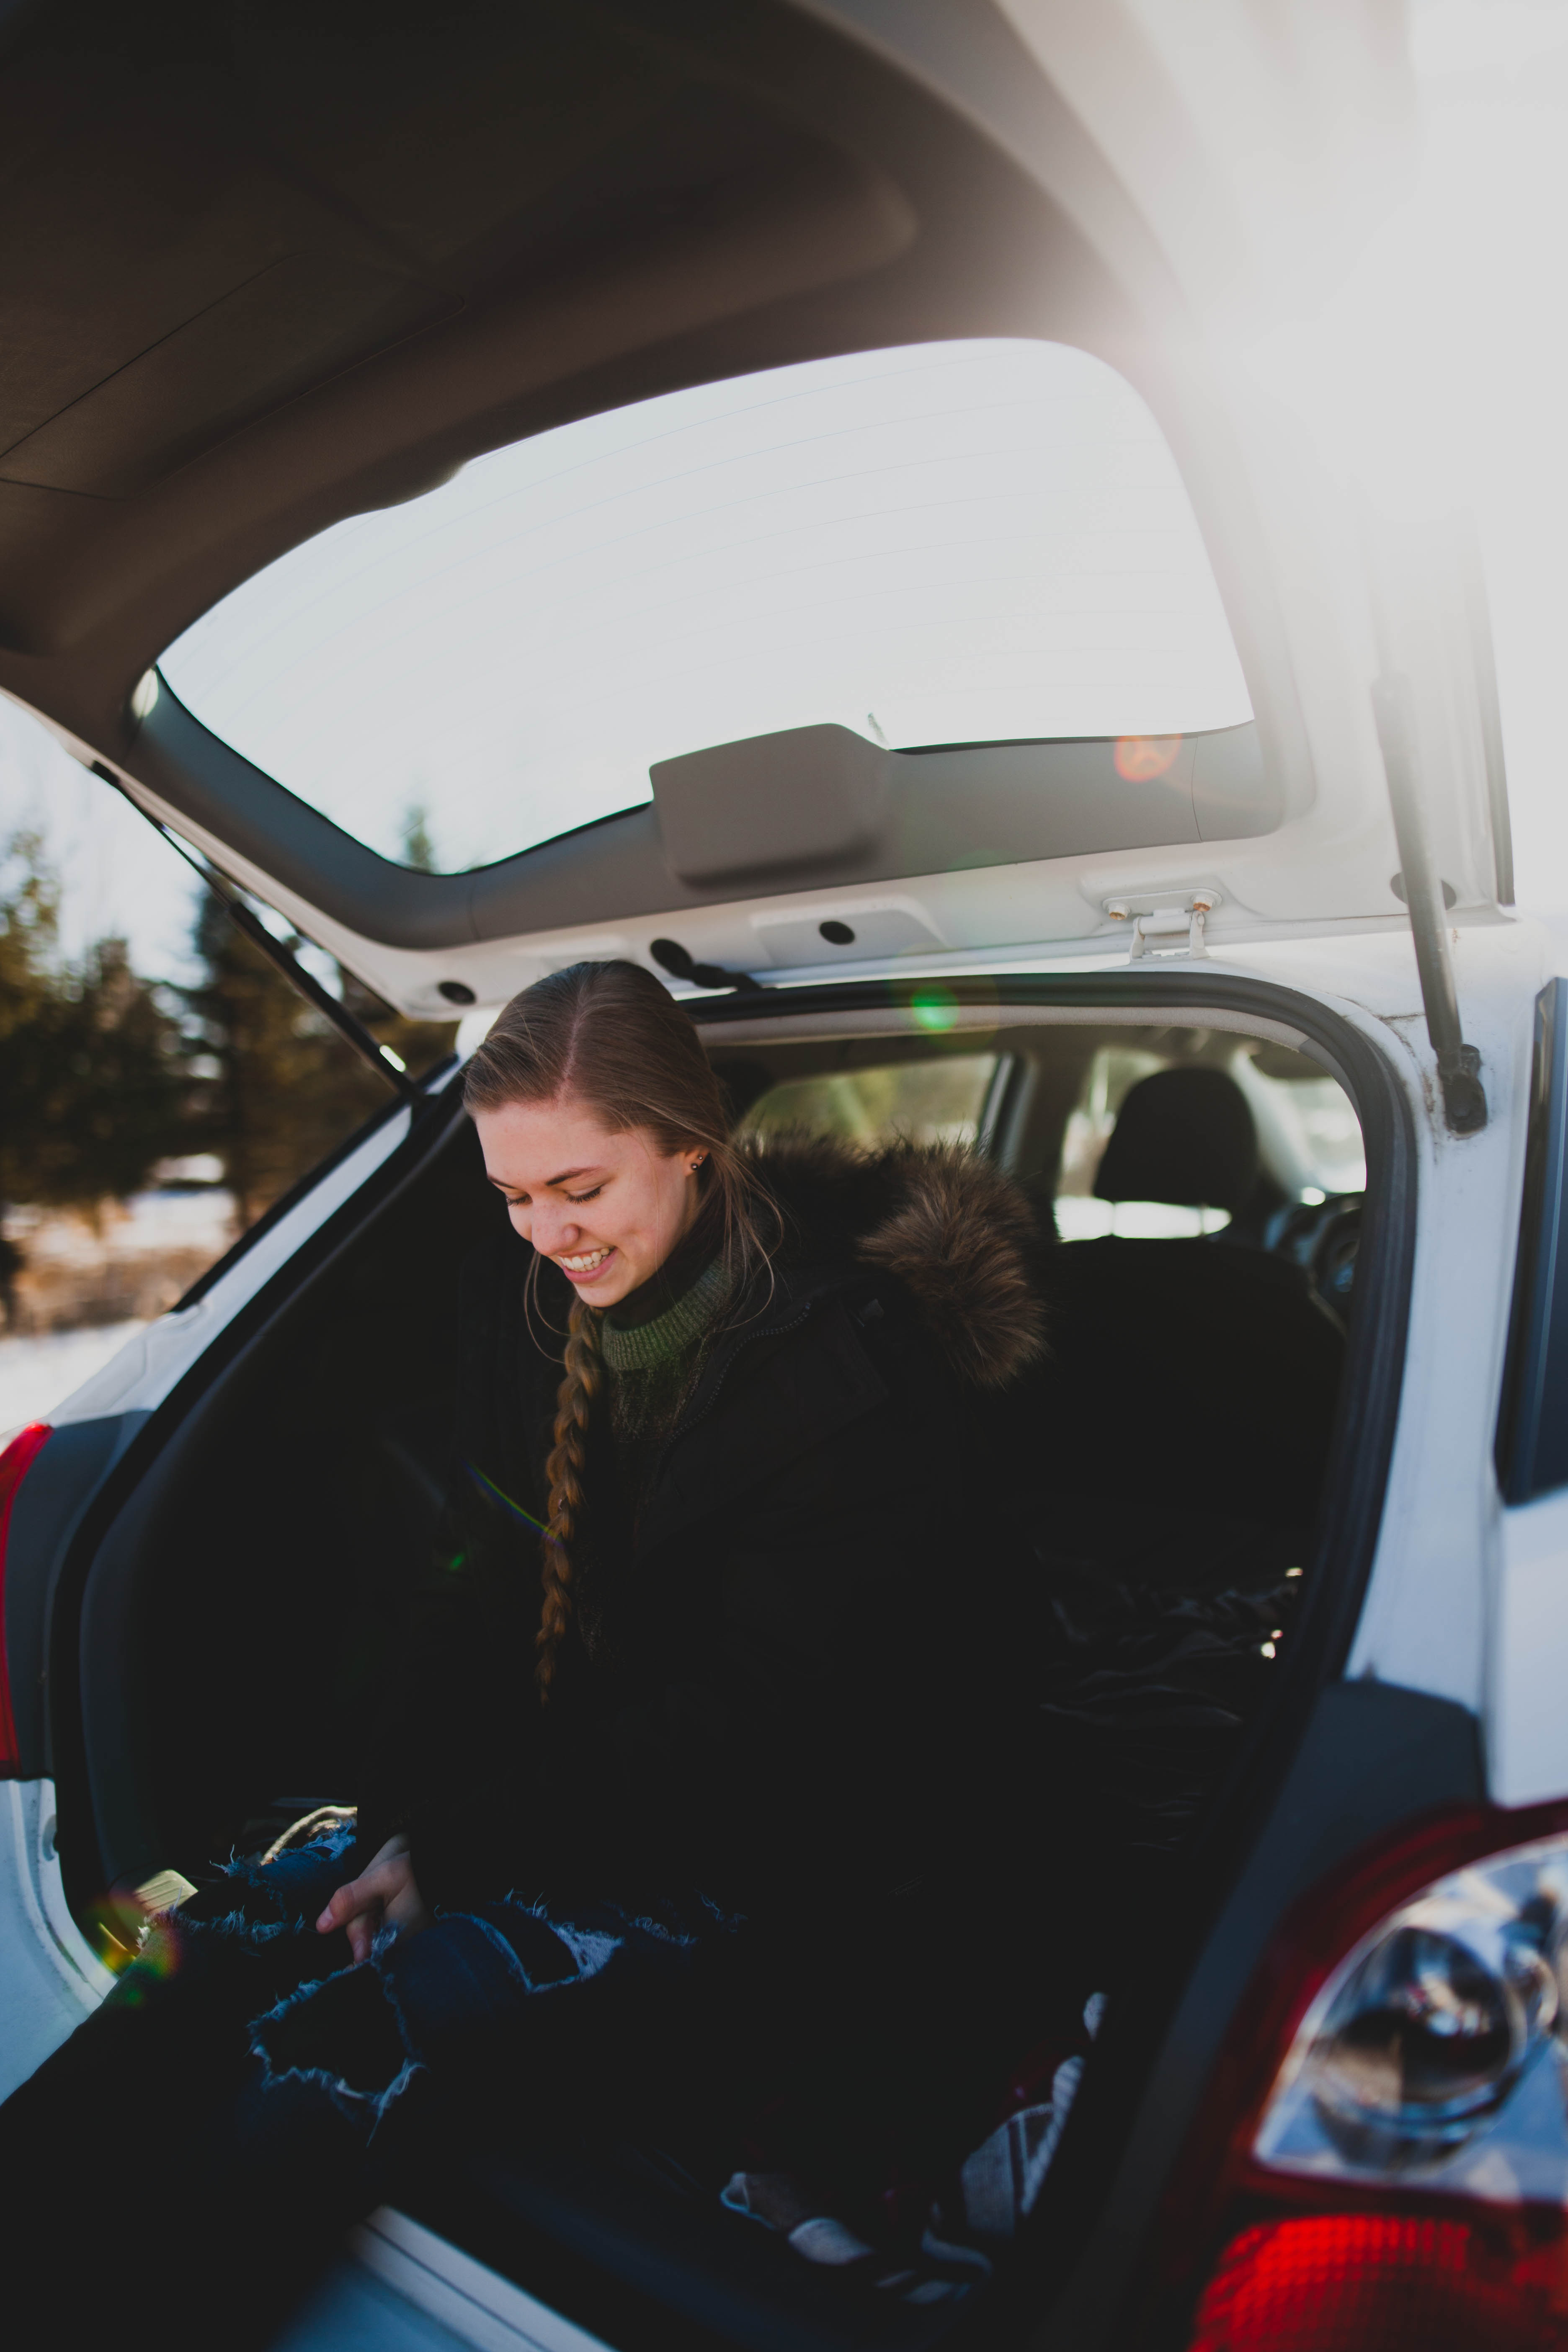
woman, car, driving, female, vehicle, lady, sit, glasses, automobile make